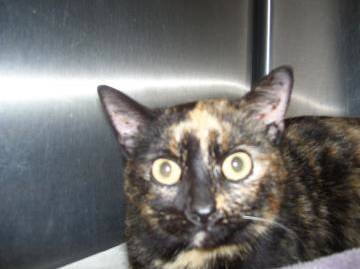
Label: cat